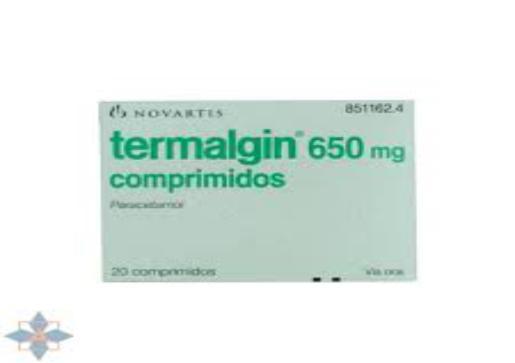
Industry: Medical